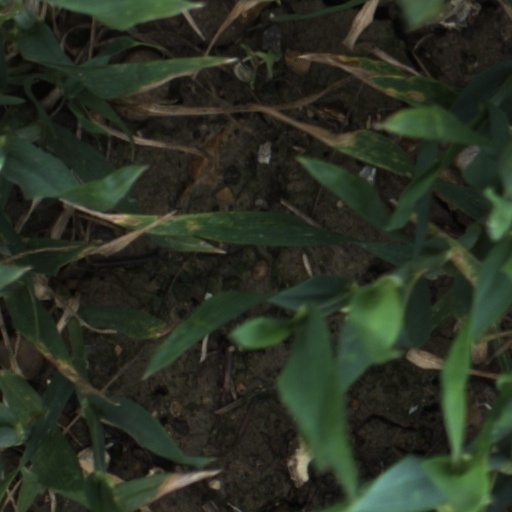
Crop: wheat